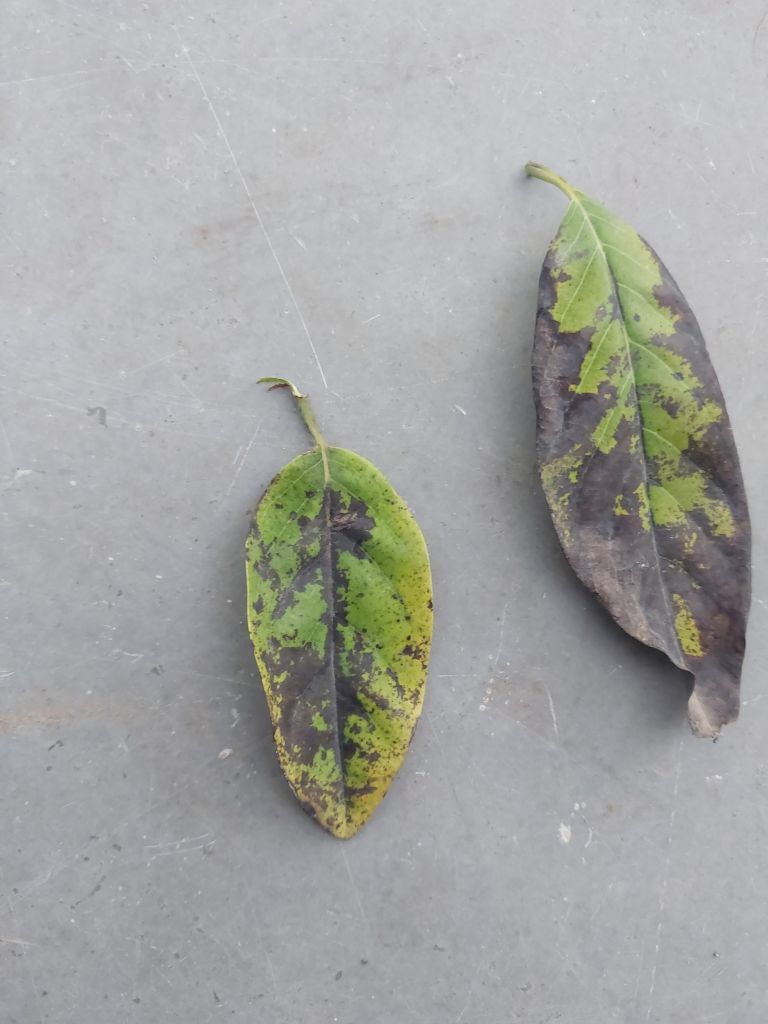
Disease label: Leaf spot on Leaves